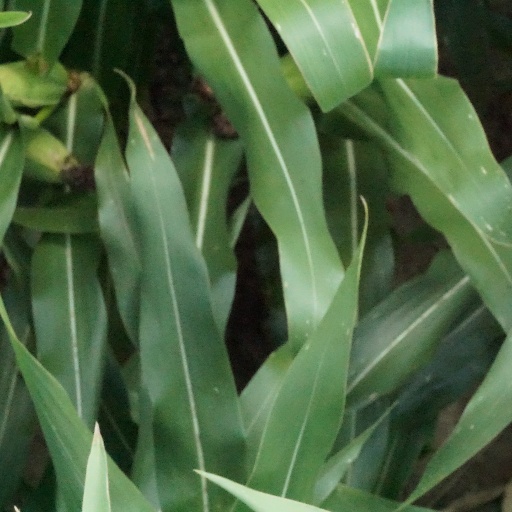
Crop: maize; corn